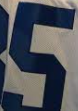
Number: 5